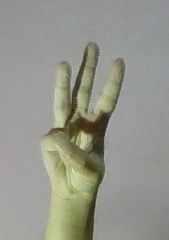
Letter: thaa